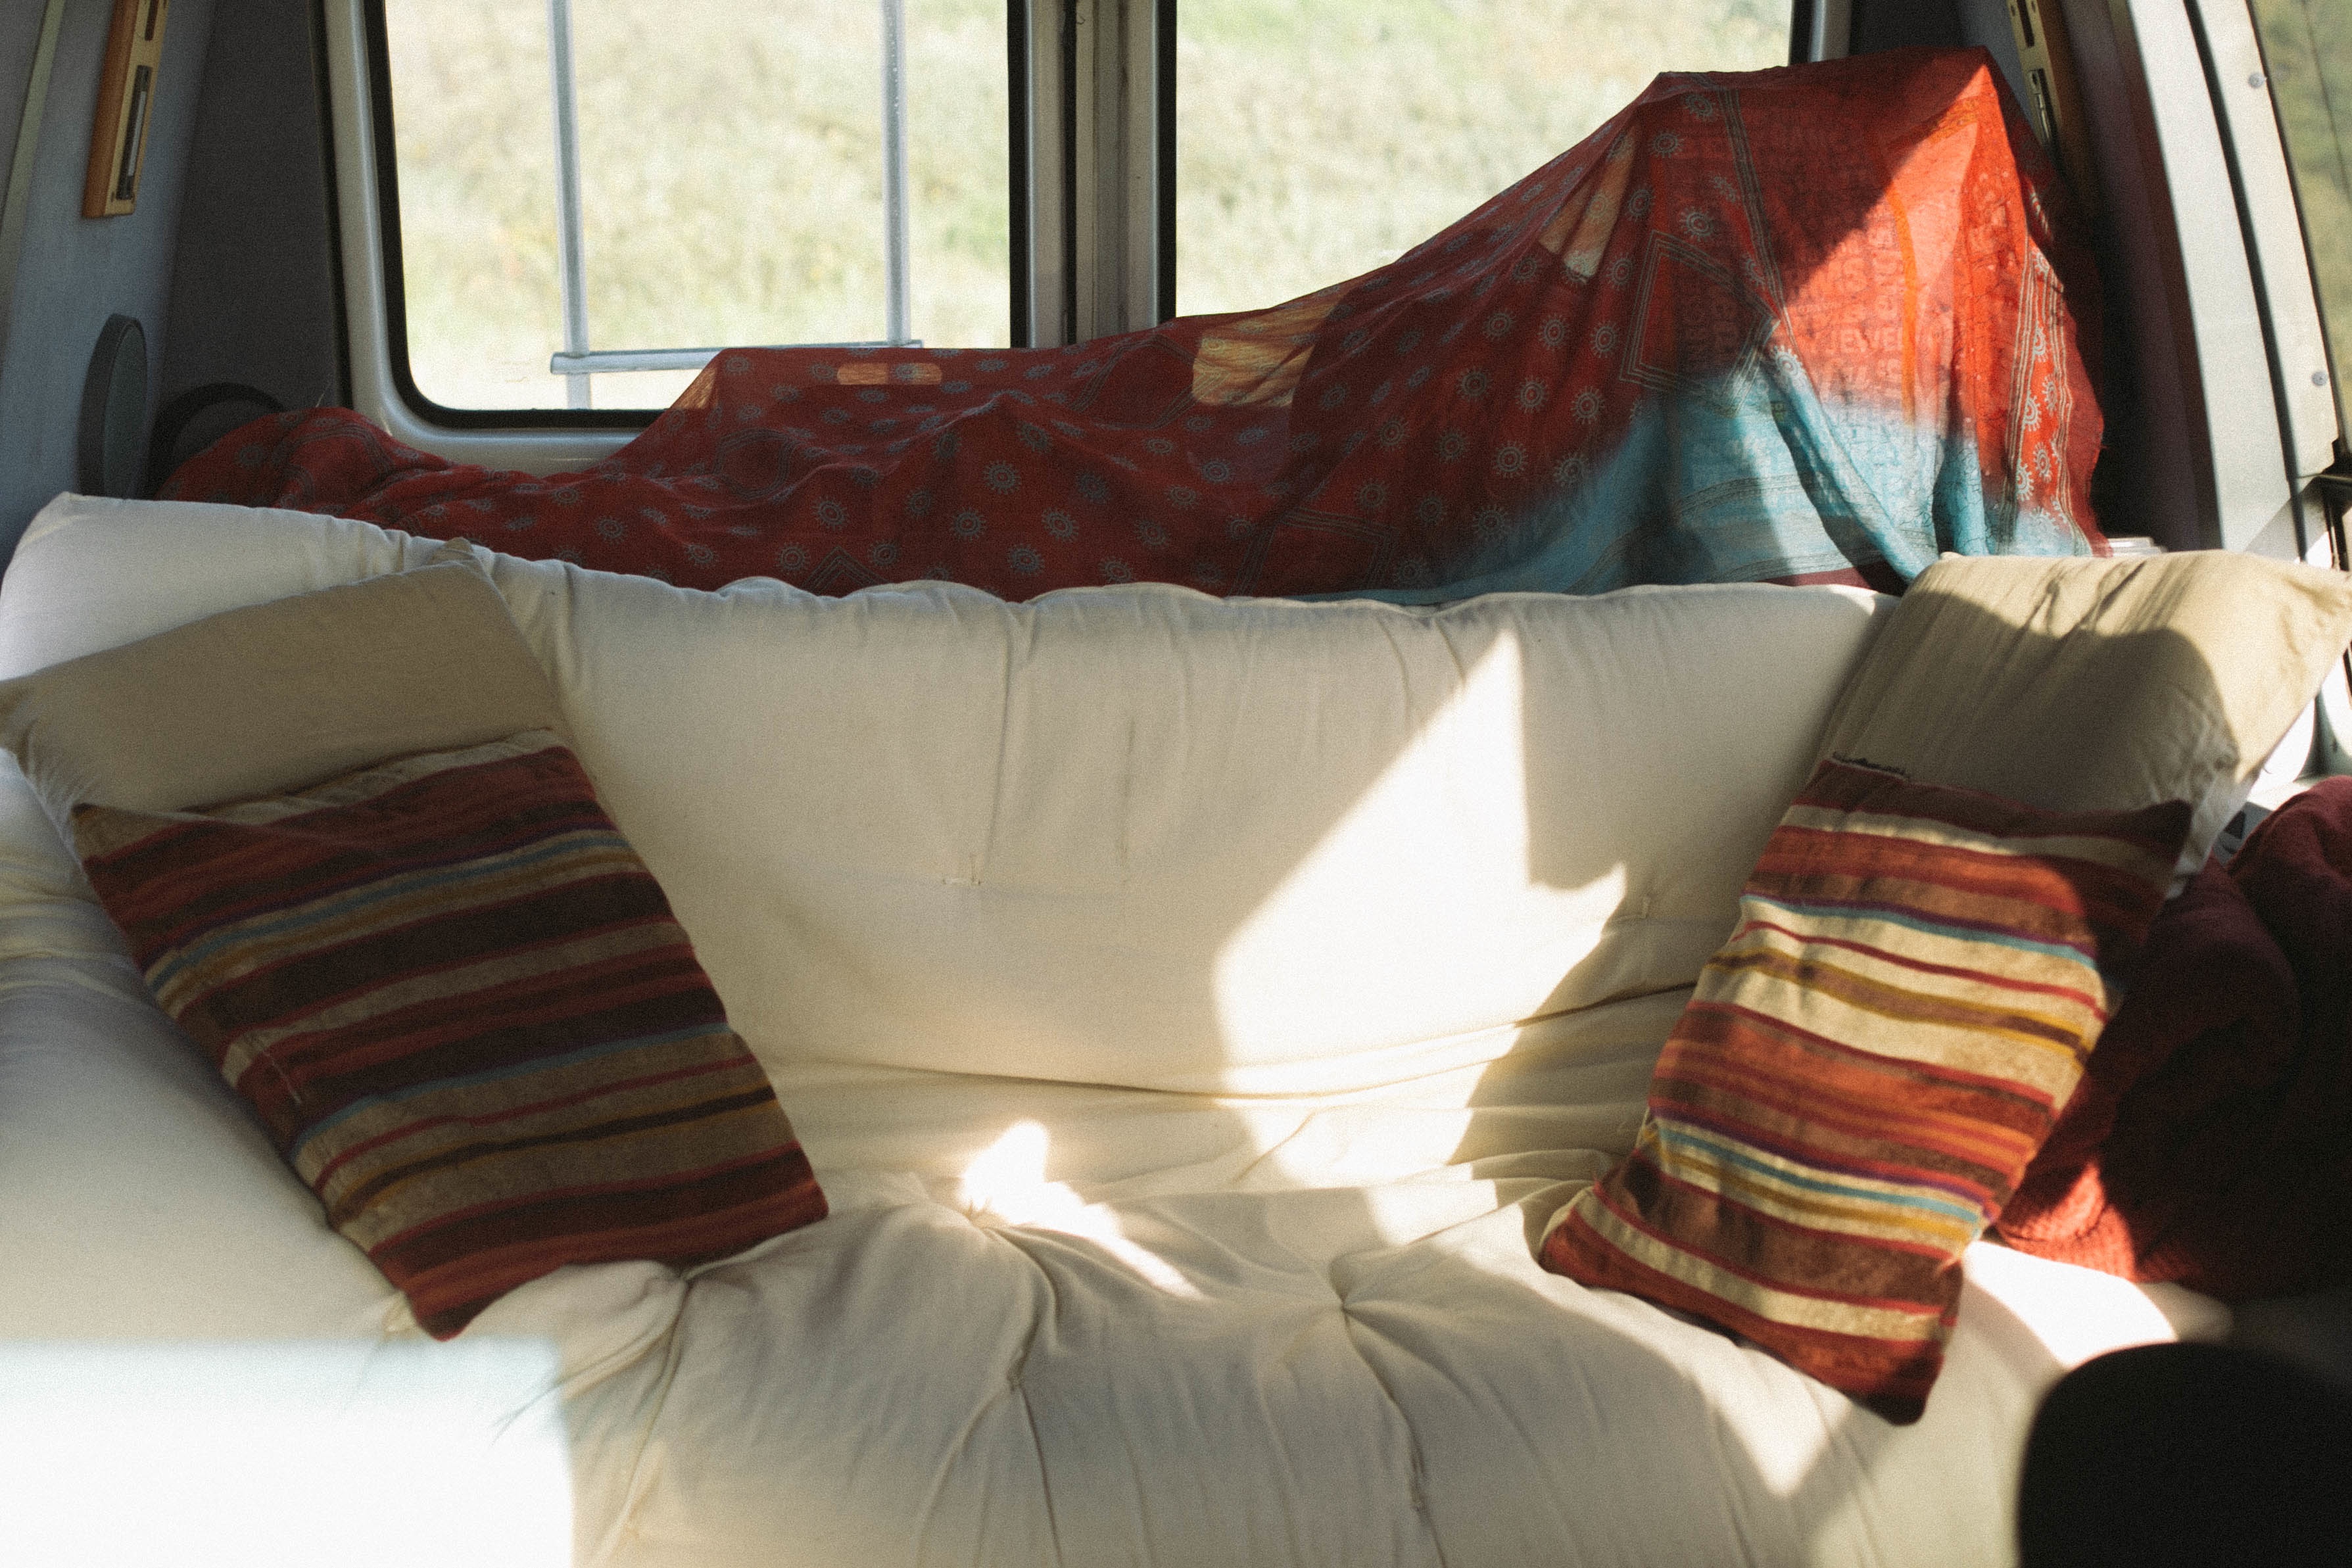
furniture, interior design, textile, art